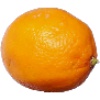
Label: lemon_meyer